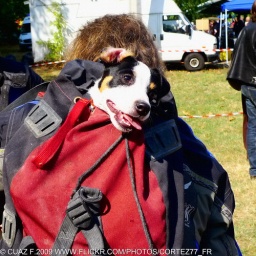
Biker's dog ! Auto-moto flea market and old cars/bikes exhibition in Dordives 6 Sept 2009.